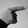
ASL letter: G